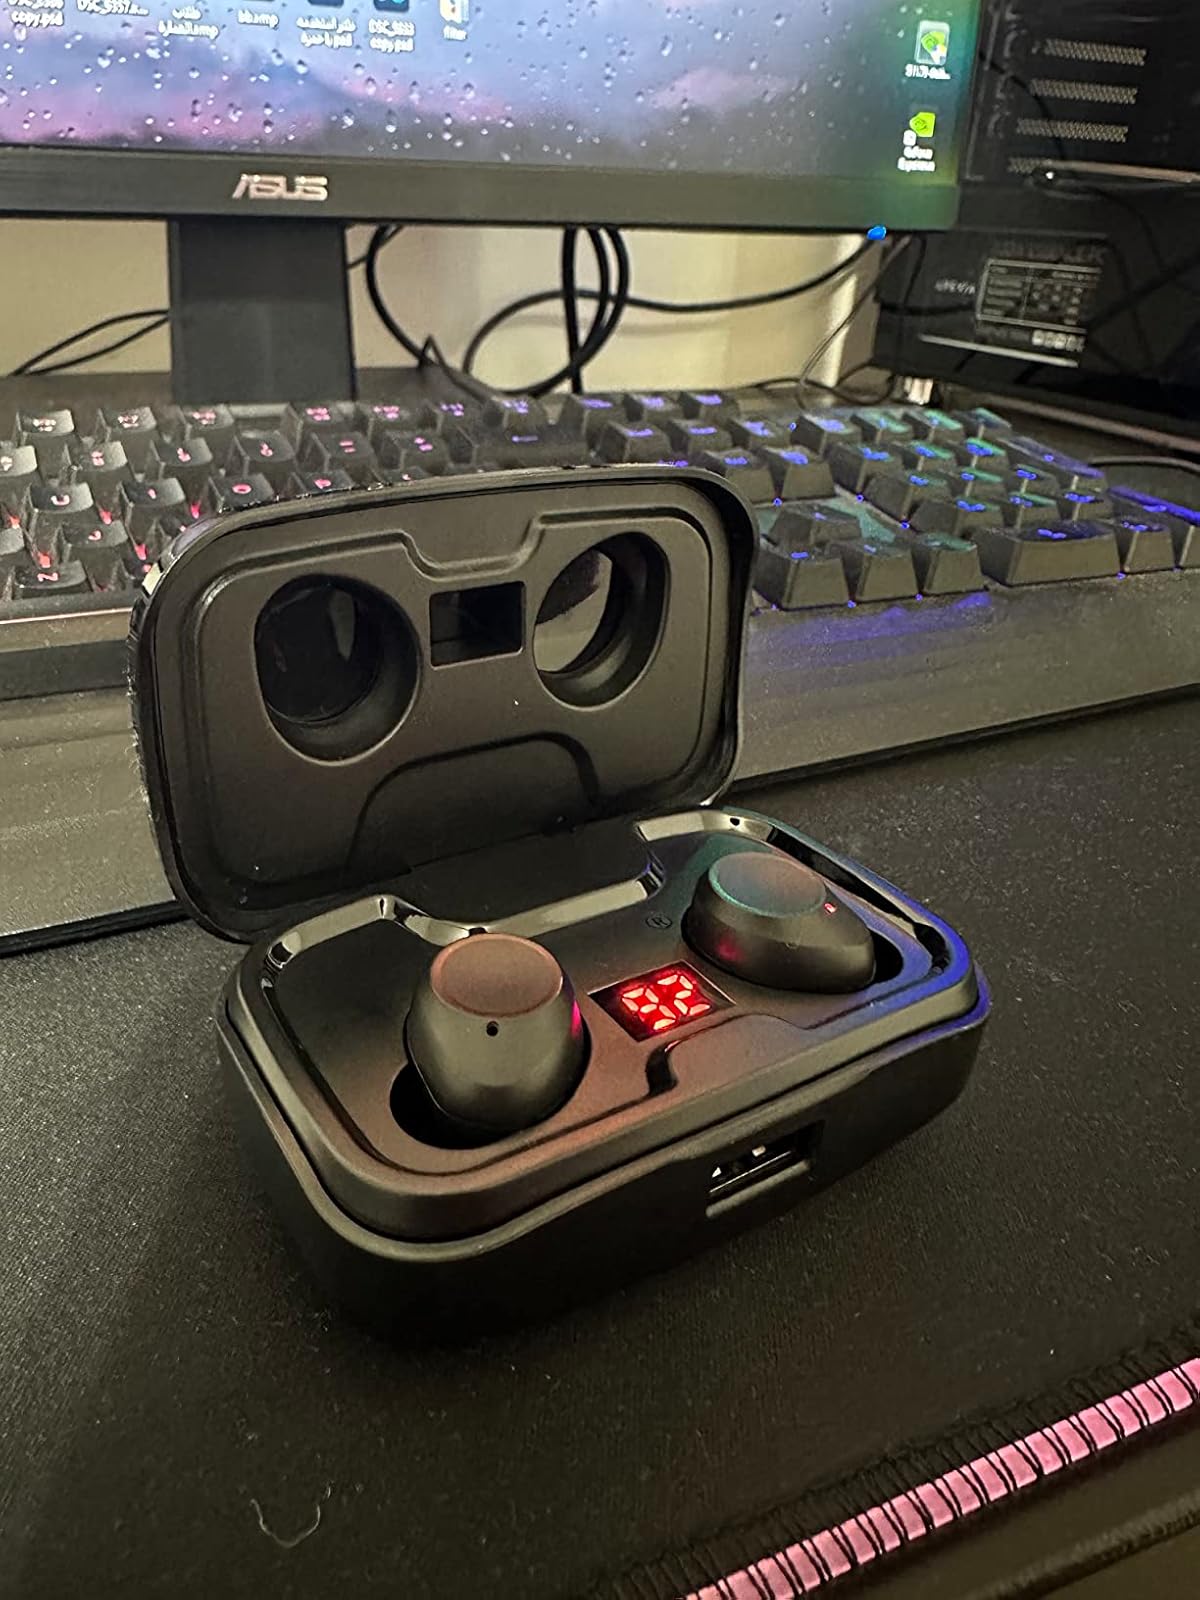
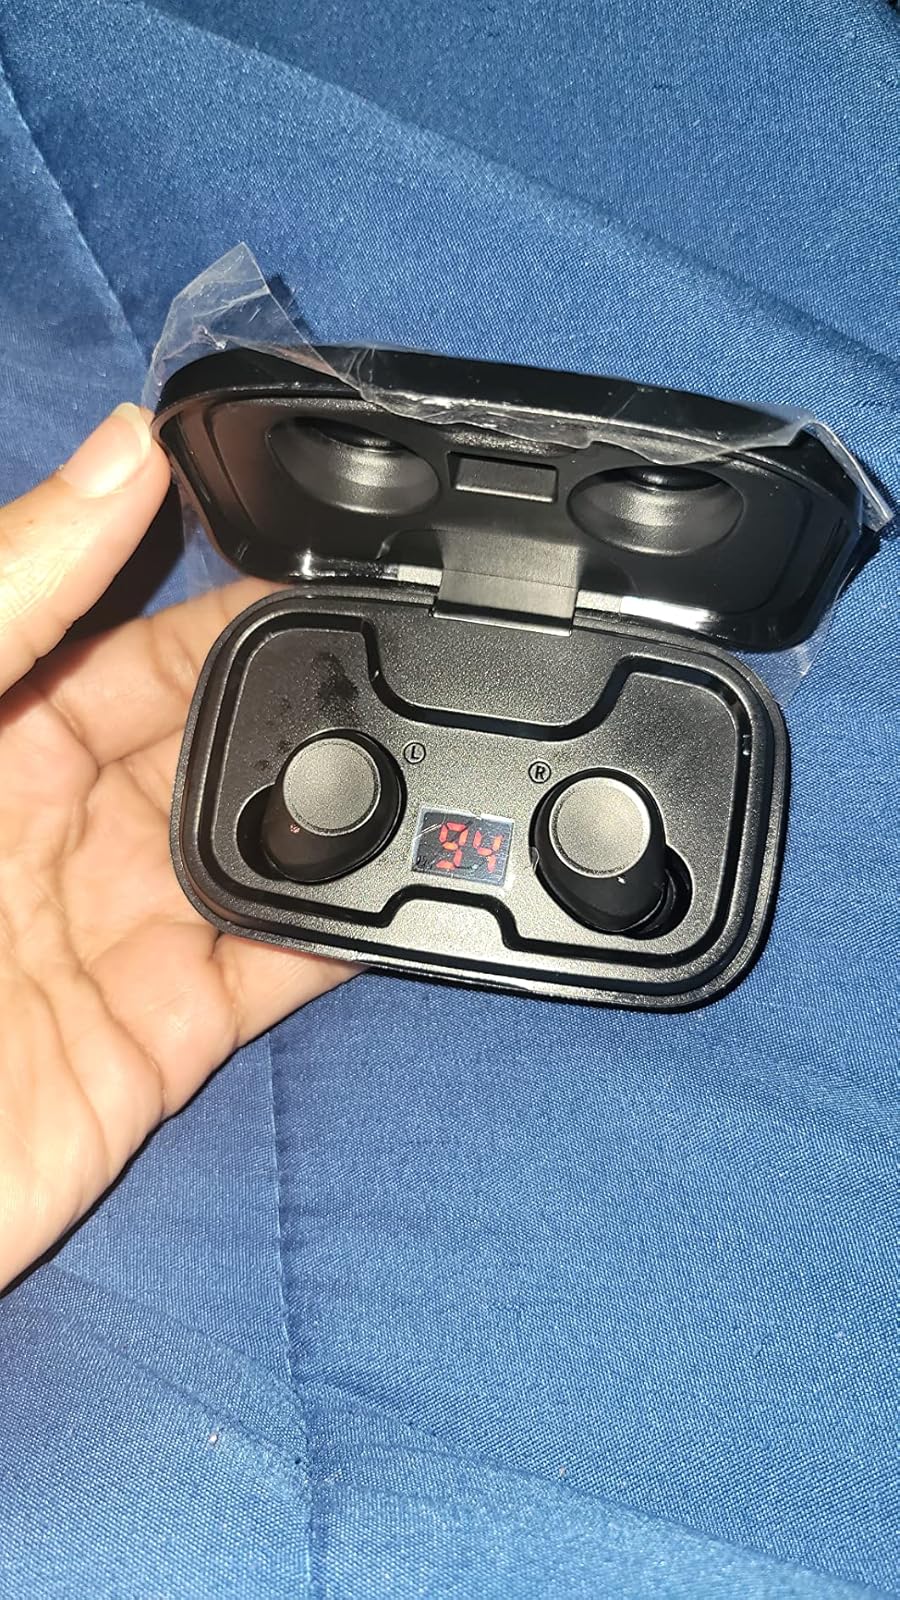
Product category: earbuds
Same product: yes